Sky position (RA, Dec in degrees): 239.327, 6.488
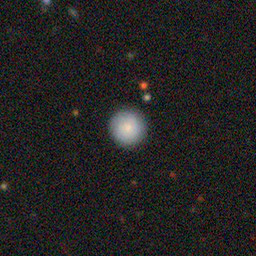
Galaxy morphology: Round Smooth Galaxies